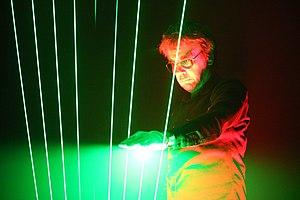
Jean-Michel Jarre jouant de la harpe laser lors d'un concert à Bratislava.